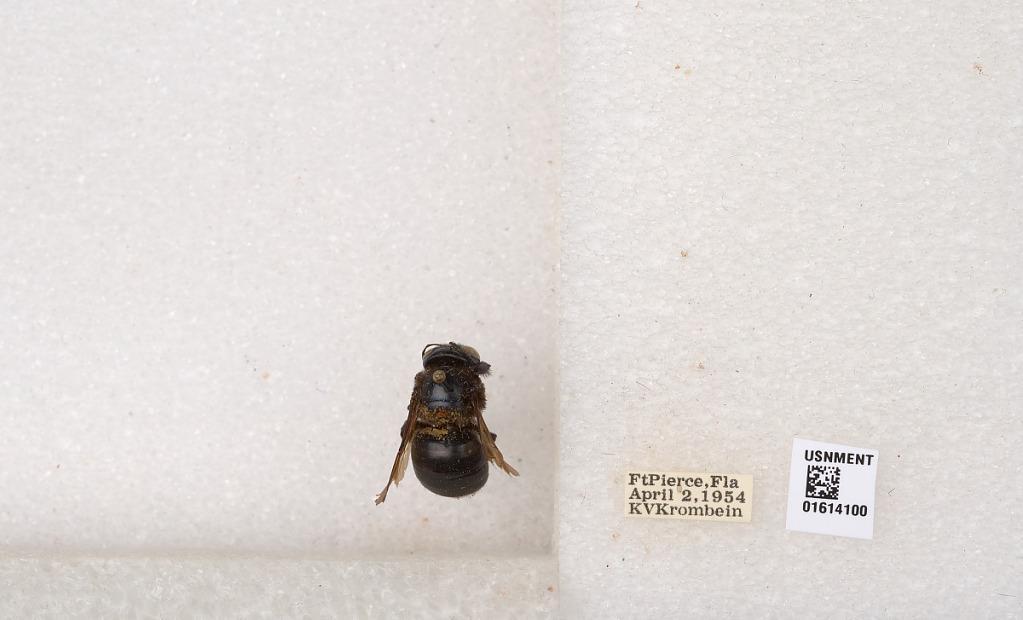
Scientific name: Xylocopa (Schonnherria) micans Lepeletier
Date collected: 1954-4-2
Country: United States
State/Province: Florida
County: Saint Lucie
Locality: Fort Pierce
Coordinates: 27.4467, -80.3256